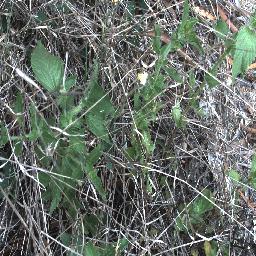
Label: siam_weed